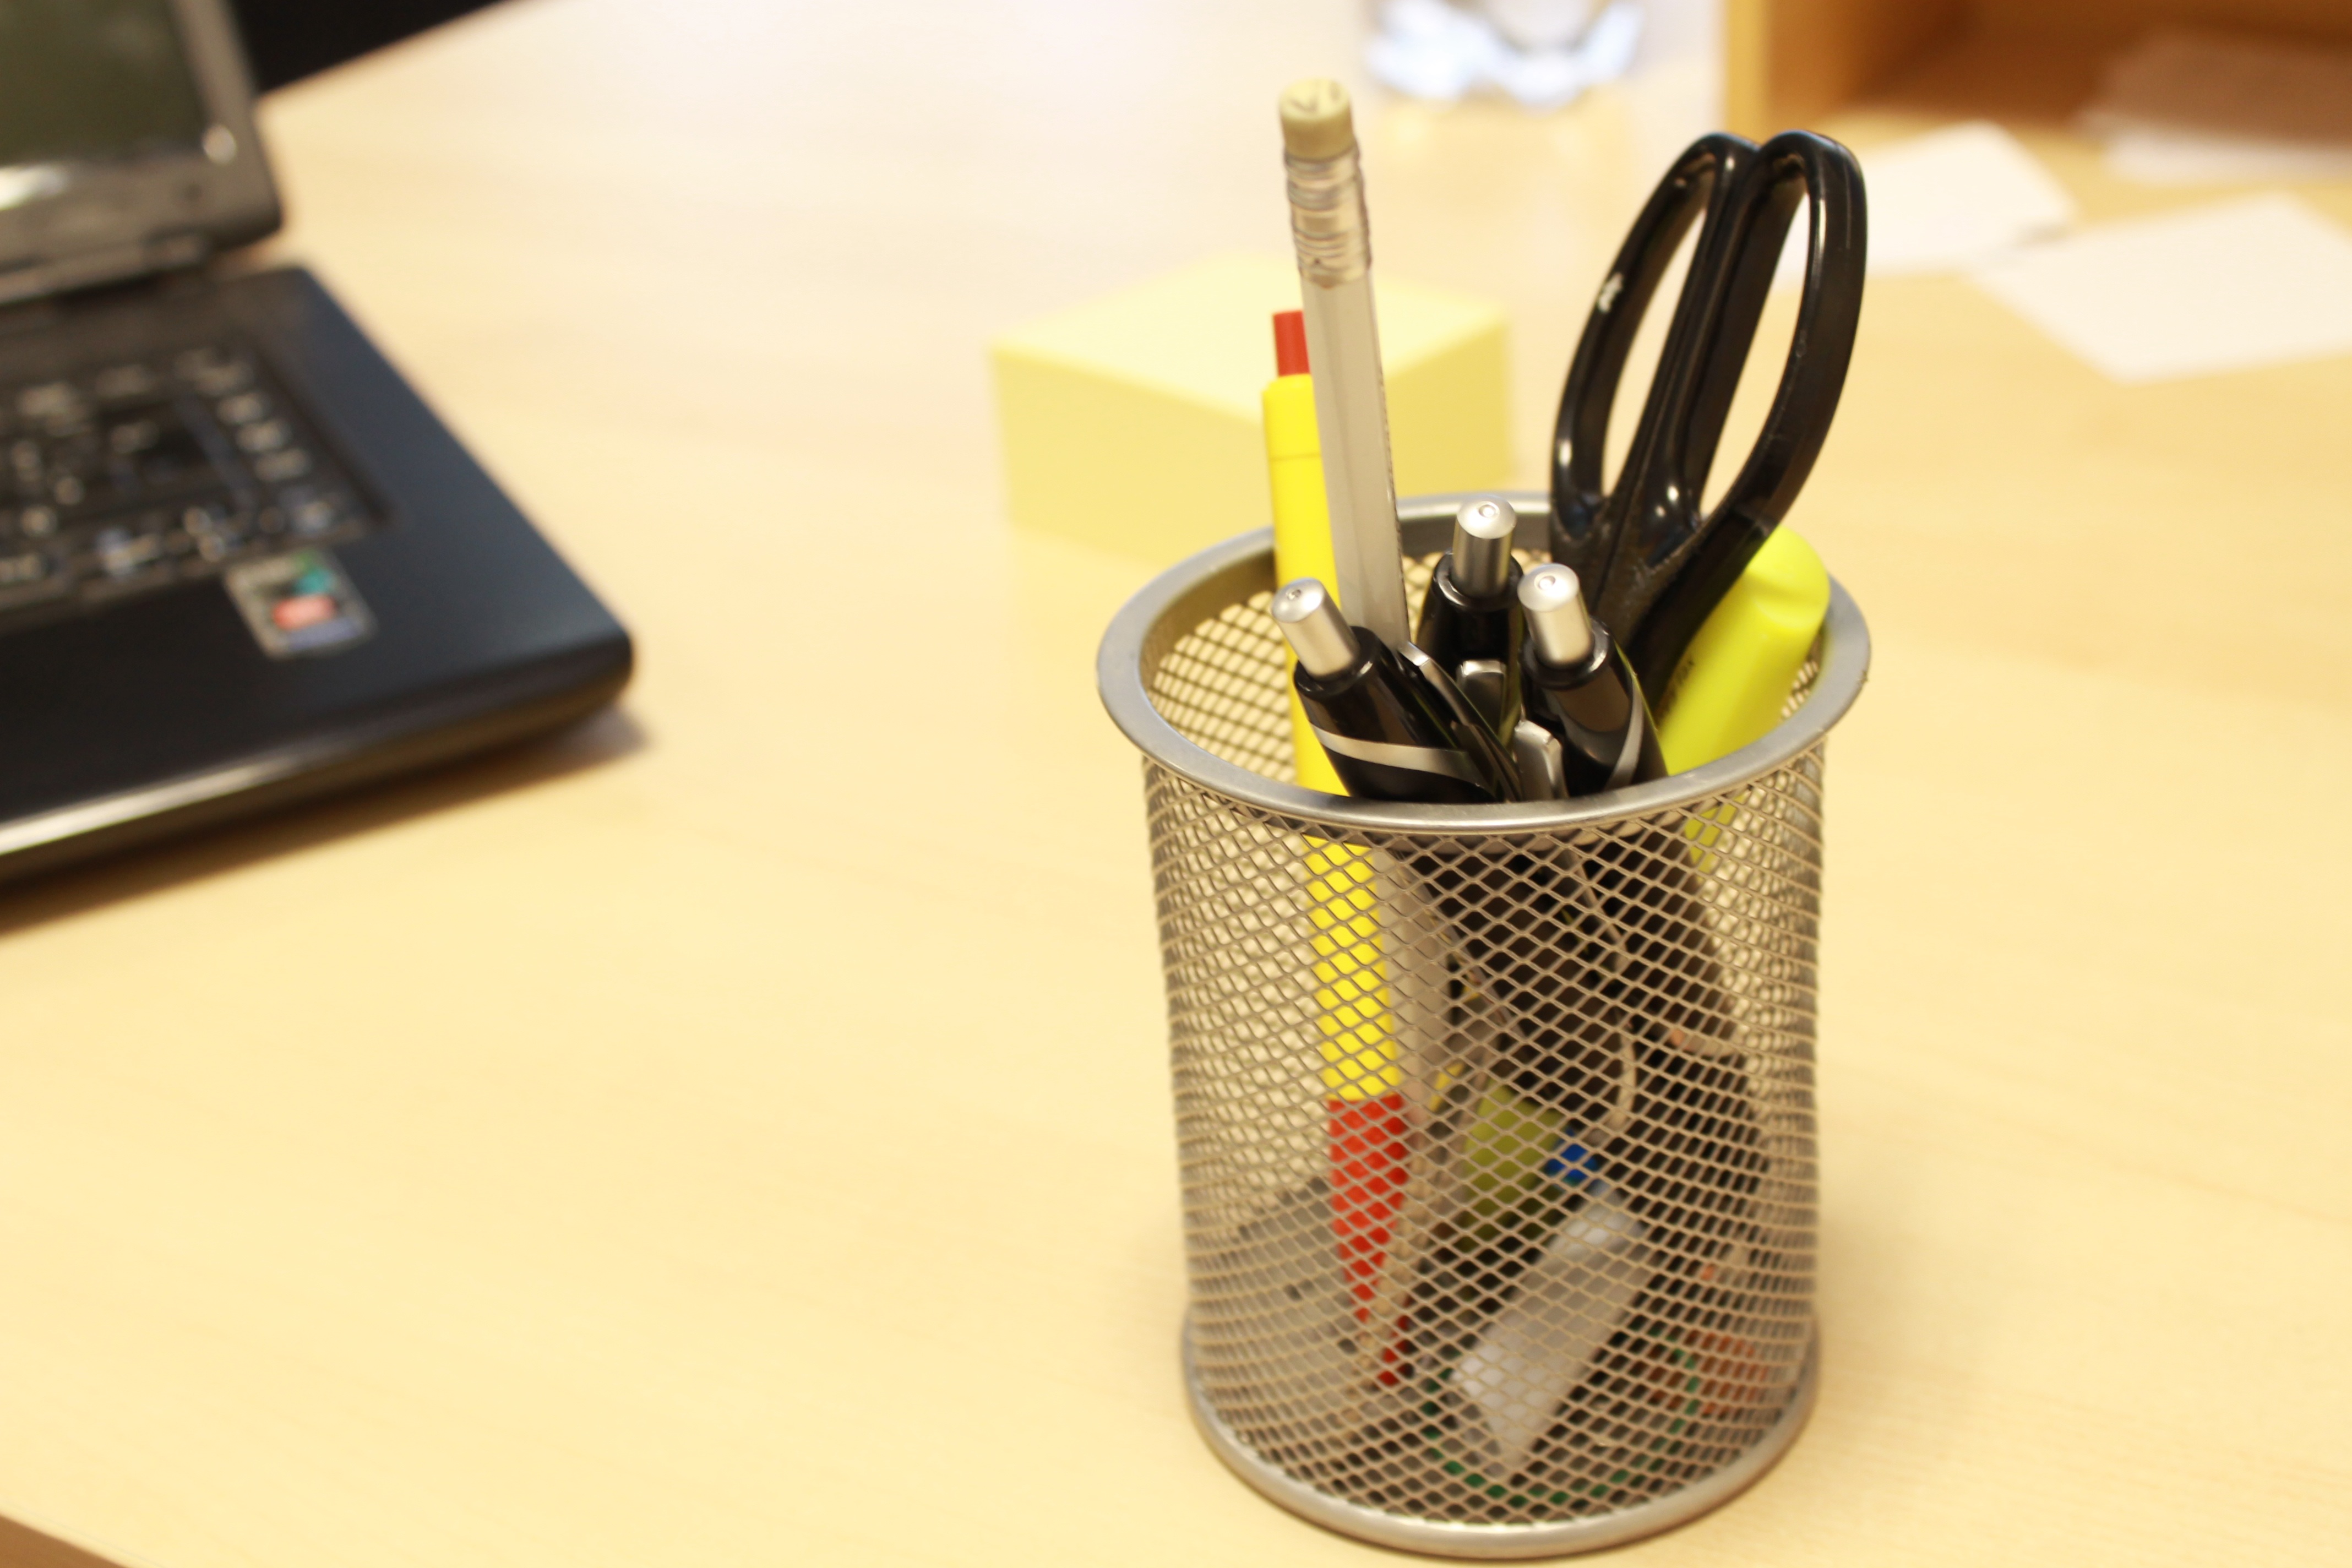
table, office, design, pens, scissors